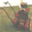
Label: lawn_mower